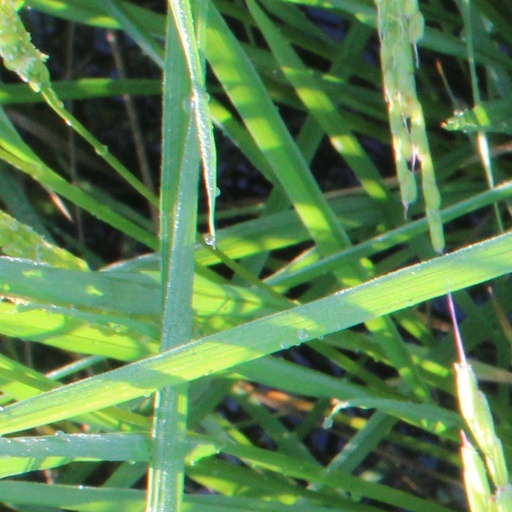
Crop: rice